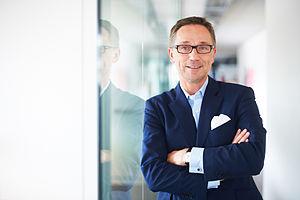
Éric Everard est un entrepreneur belge, actif dans le secteur des foires commerciales et des évènements.